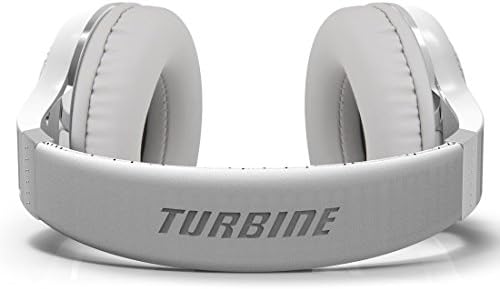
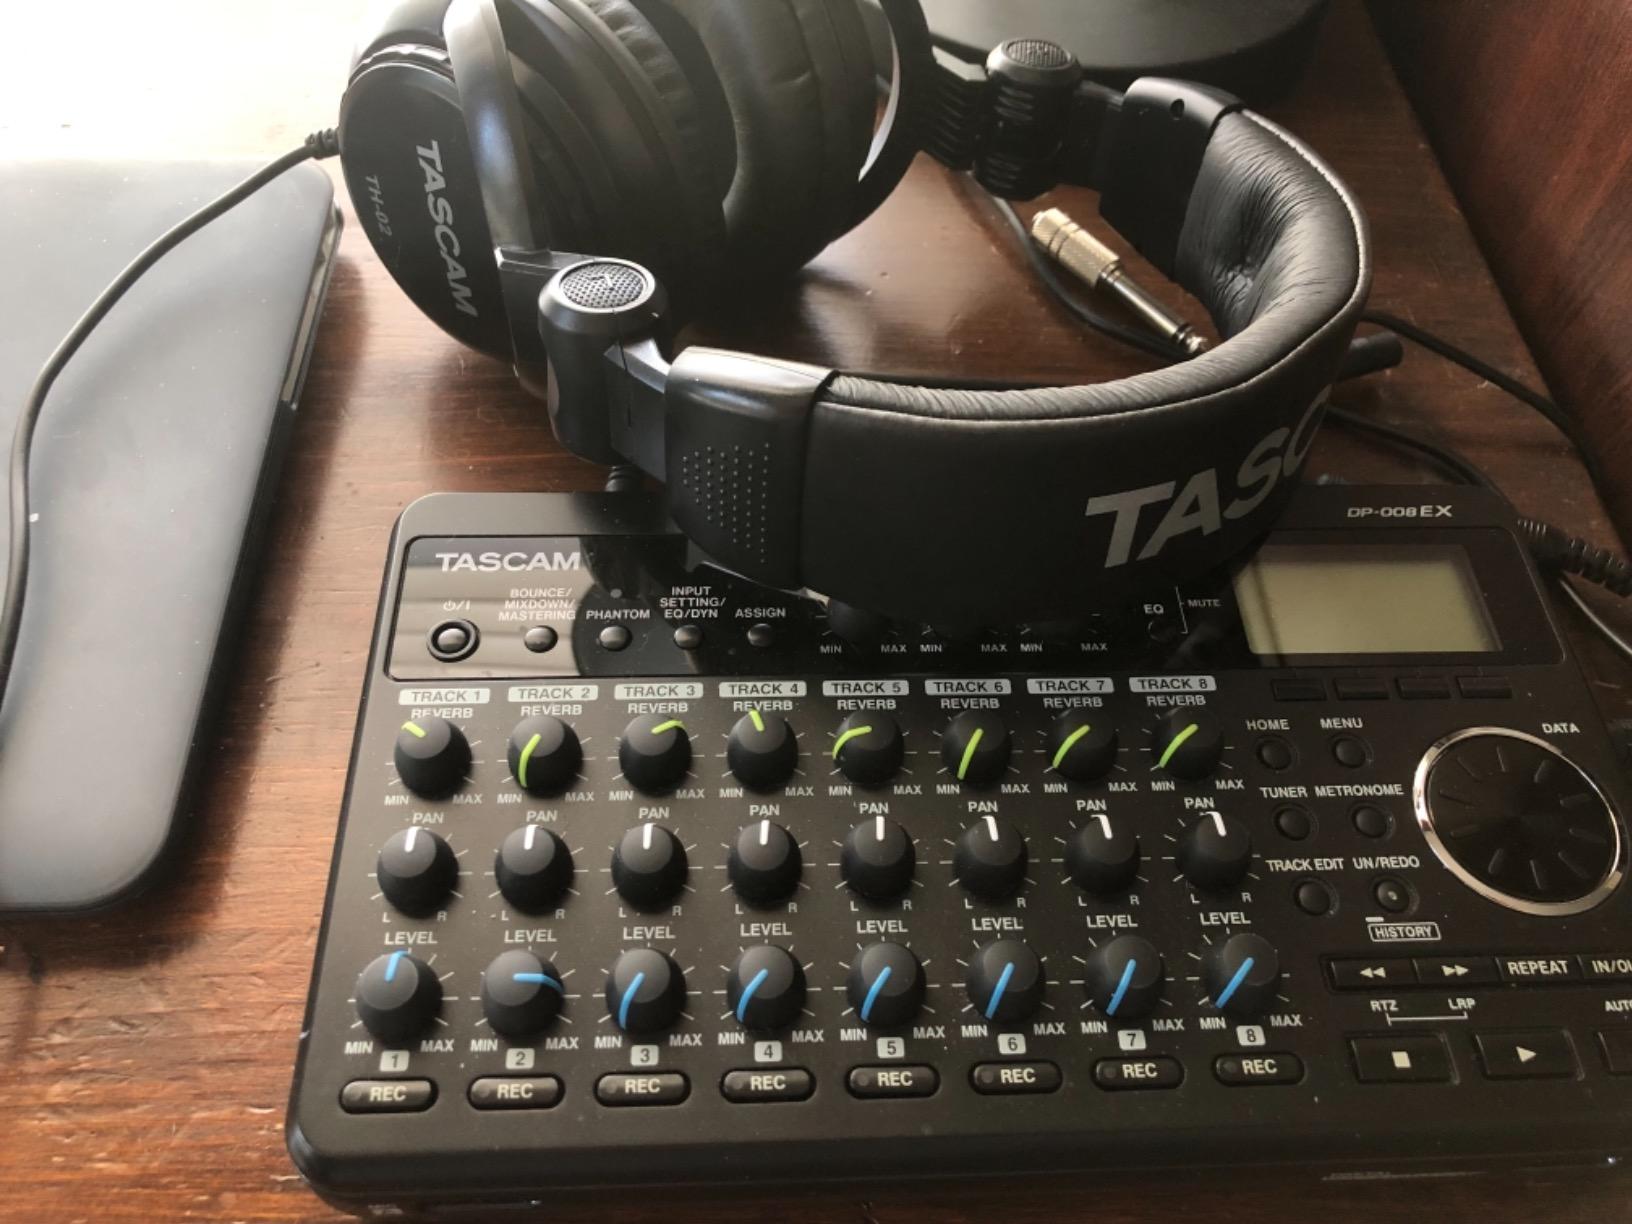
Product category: headphones
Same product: no